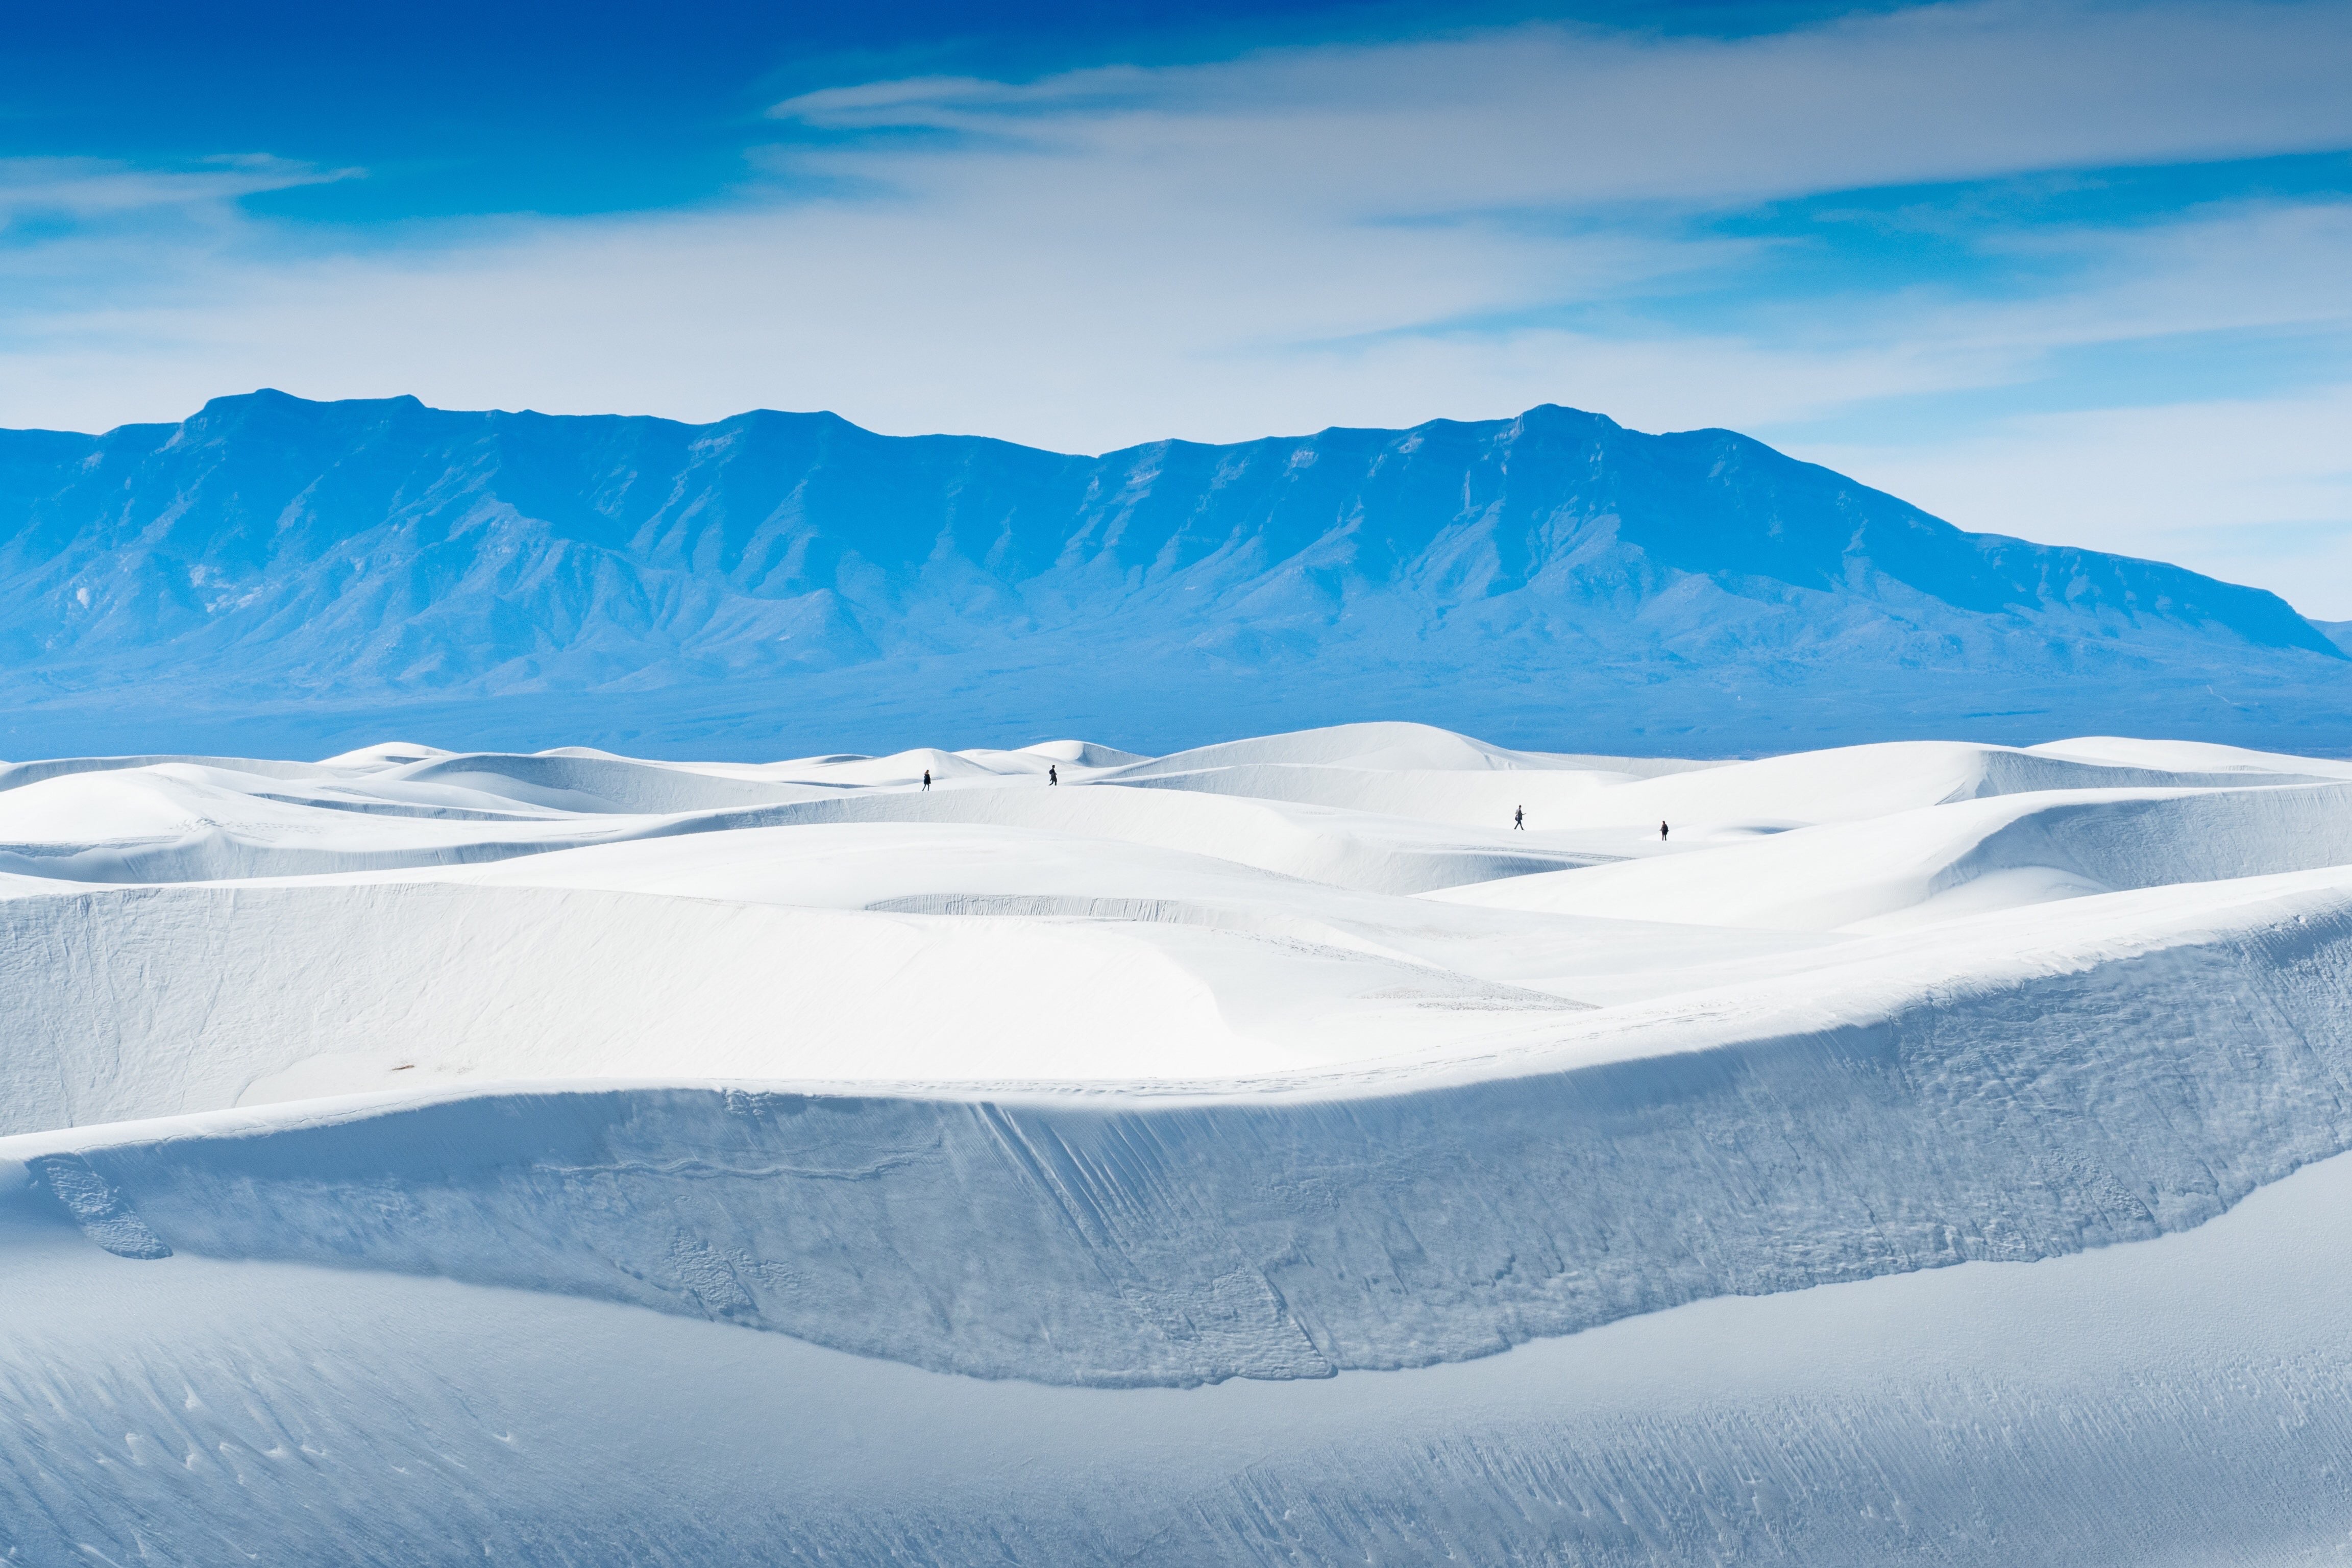
landscape, horizon, mountain, snow, winter, cloud, sky, morning, hill, desert, mountain range, daytime, ice, glacier, arctic, terrain, ridge, summit, massif, background, alps, fell, cirque, piste, elevation, tundra, nunatak, freezing, the scenery, arctic ocean, computer wallpaper, glacial landform, geological phenomenon, ice cap, ecoregion, polar ice cap, mount scenery